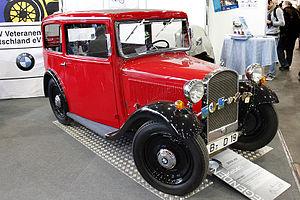
La BMW 3/20 est une petite voiture du constructeur BMW produite entre 1932 et 1934.